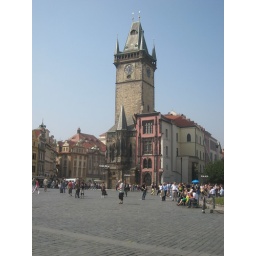
this is the tower with the astronomical clock (tho' you can't see it in this photo)